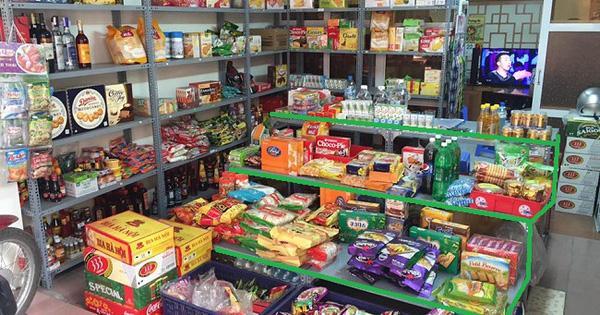
có nhiều hàng hoá được bày trên những kệ hàng của cửa tiệm